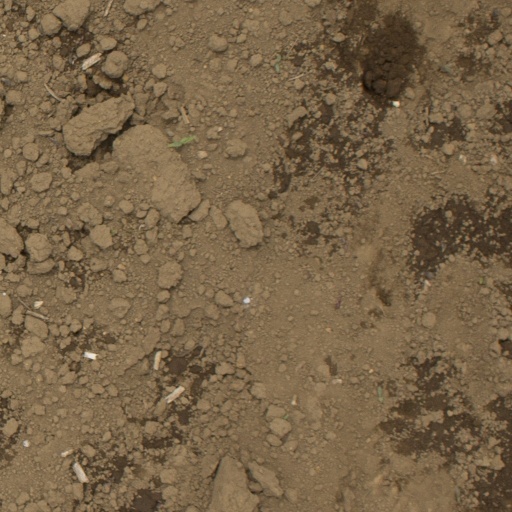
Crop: Jerusalem artichoke